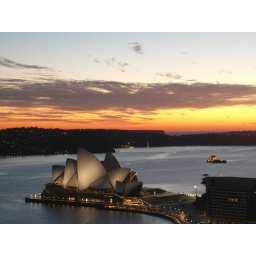
Opera house taken from the 20th floor of the Shangri-la Hotel in Sydney at dawn with a 6 second exposure.